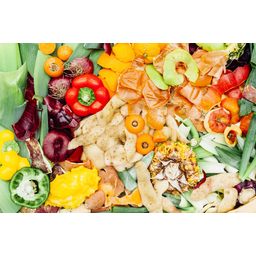
Label: generalcompost